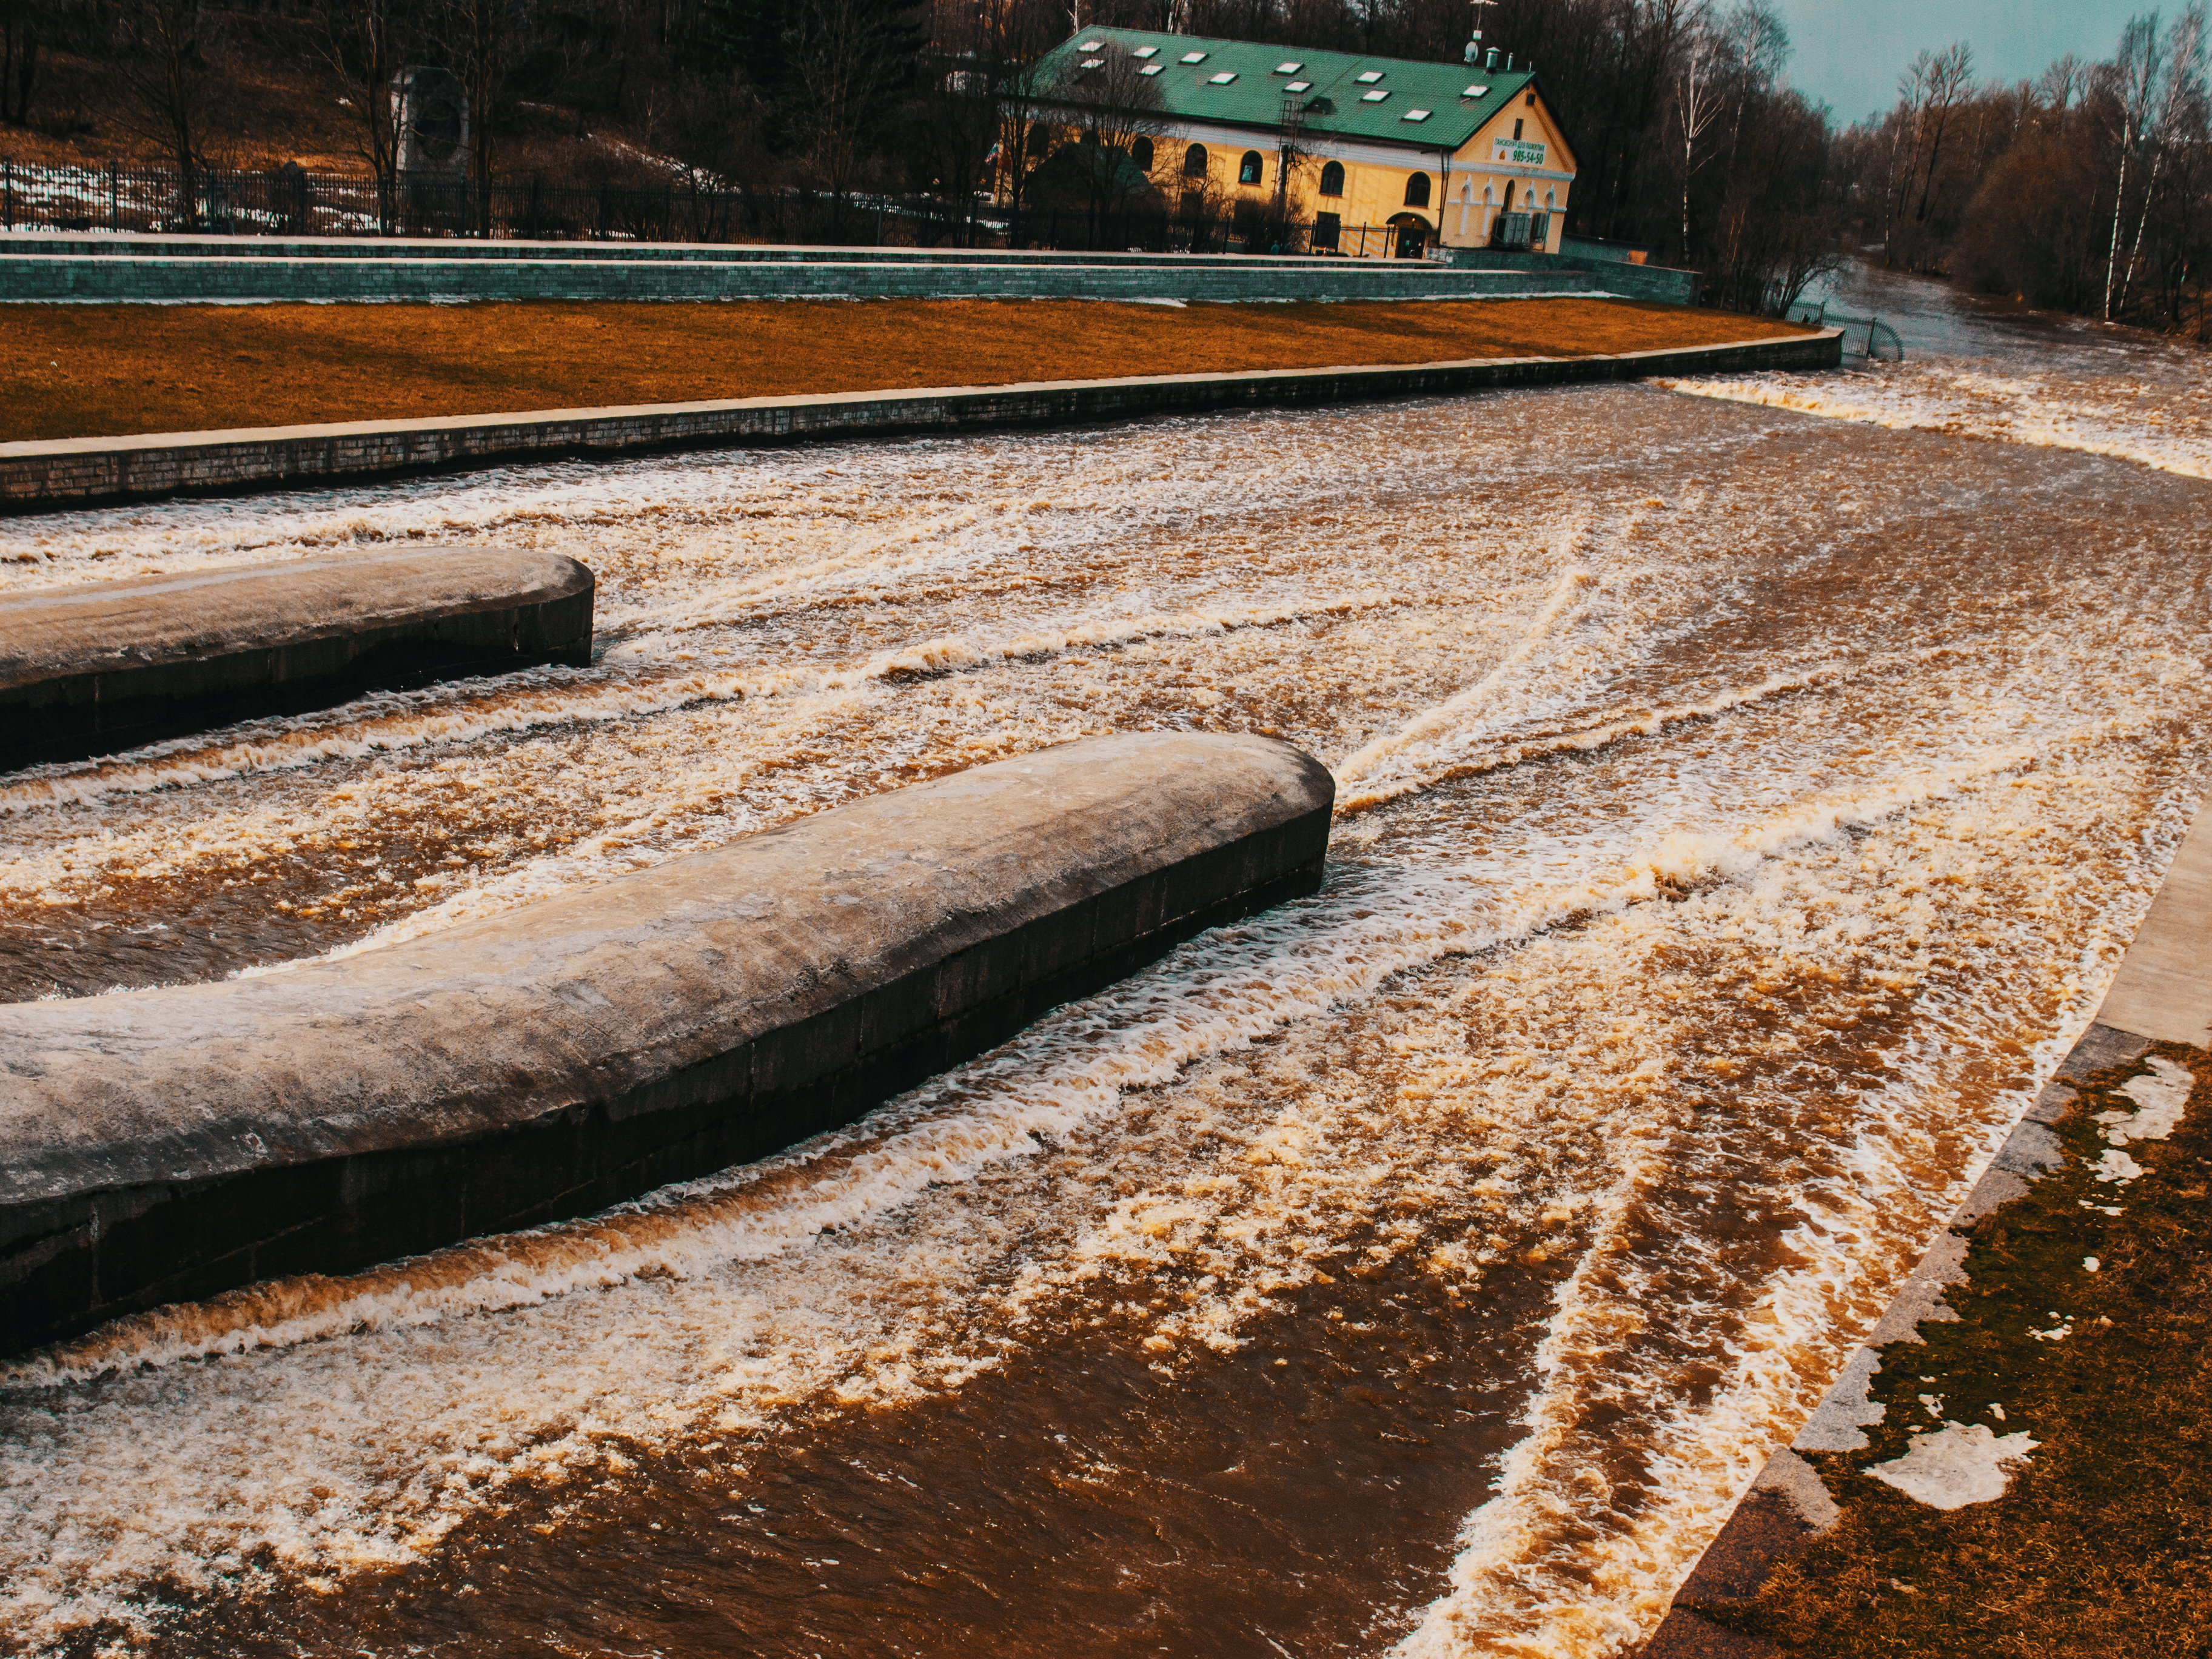
images, water resources, automotive tire, road surface, asphalt, tree, wood, water, building, natural landscape, body of water, window, sky, thoroughfare, watercourse, grass, freezing, road, landscape, Tints and shades, house, automotive wheel system, winter, soil, tar, reflection, track, metal, lane, rock, field, street, shadow, horizon, dirt road, evening, railway, auto part, night, highway, transport